Ipana atronivea

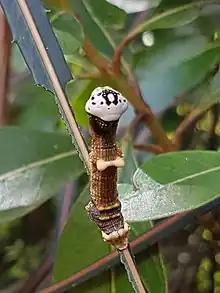
Caterpillar of "Ipana atronivea" feeding on "Pseudopanax crassifolius".

The eggs of "Ipana atronivea" are laid from the end of October. They are oval in shape, slightly roughened on their surface and start out green in colour, turning a light blue shade covered with purple spots after approximately a week and then to a light purple colour just prior to hatching. The eggs are laid singularly and hatch after 11 days. Although the larvae are generally brownish or blackish green in colour they can vary in shade significantly. The pupae inhabit a light coloured cocoon which they form amongst leaves on the surface of the ground. The adults emerge in February and March. Some overwinter as pupae while others transform into adult moths.